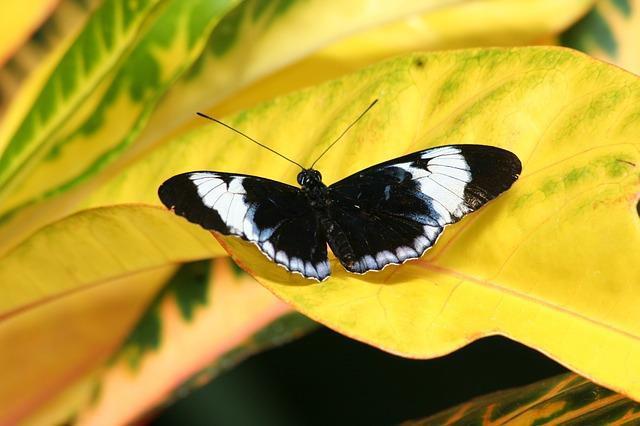
butterfly